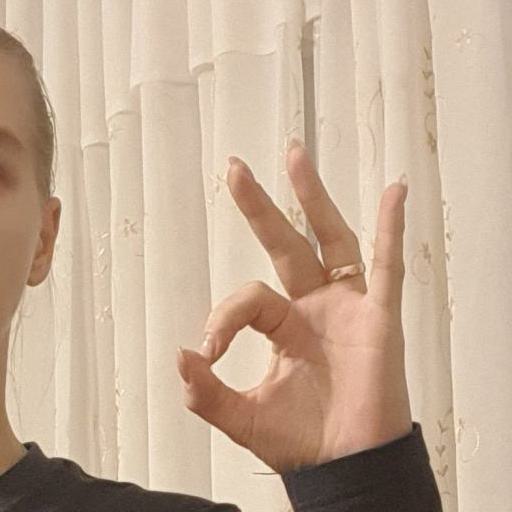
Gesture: ok